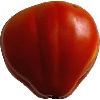
Label: Tomato 1